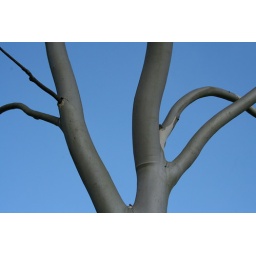
Eucalyptus tree against a clear Autumn sky